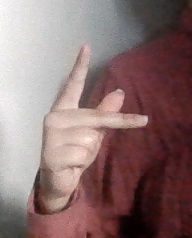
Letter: dha